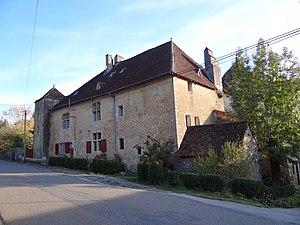
Massif corps de logis cantonné de deux tours de défense. Four banal au premier plan.
Le château de Châteauvieux est situé à Cuisia, dans le département du Jura.
Pour l'ensemble des points mentionnés sur cette page : voir sur OpenStreetMap, Google Maps, Bing Cartes ou télécharger au format KML.
Les maisons fortes ou maison fortifiées sont des édifices signalés dans les textes à partir du dernier tiers du XIIᵉ siècle et y sont qualifiés de « domus fortis, domus cum fortalitis, domus cum tota forteresia, domus cum poypia, fortalicium, domus et turris fortis ». Ces édifices, qui ne sont pas des châteaux, sont plus qu'une simple résidence. Ce phénomène se poursuivra largement dans la première moitié du XIIIᵉ siècle et prendra fin au début du XVIᵉ siècle. Elles peuvent présenter l'aspect d'une maison solide avec tours ou avoir l'apparence d'une bâtisse construite de bric et de broc. Elles sont souvent situées aux abords des bourgs, le long de routes principales ou à la frontière d’une grande seigneurie. Elles appartiennent soit à des cadets, à des parents ou à des alliés de grandes familles seigneuriales, soit à des bourgeois devenus riches et exerçant des offices importants. La fortification d'une maison, c'est-à-dire l'adjonction de tours, de palissades, de fossés, de créneaux, supposait une autorisation spéciale du seigneur dominant et de tous les seigneurs voisins de la paroisse.